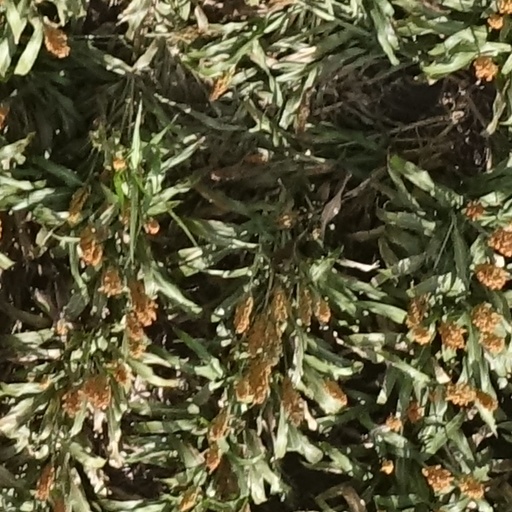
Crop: sorghum